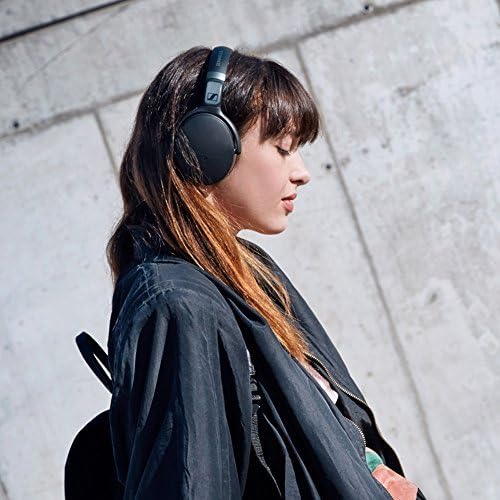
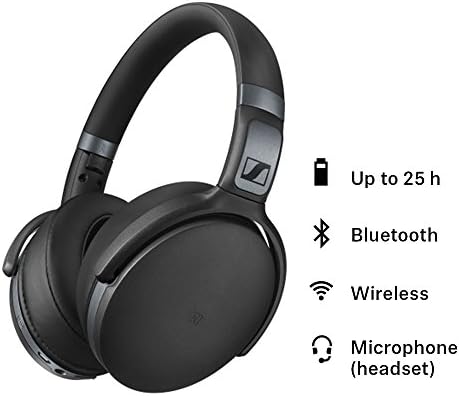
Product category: headphones
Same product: yes